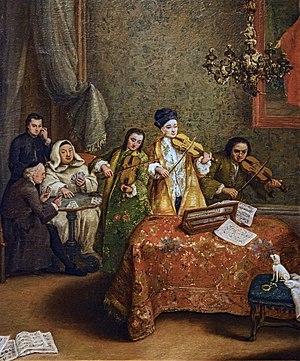
1741 est une année commune commençant un dimanche.